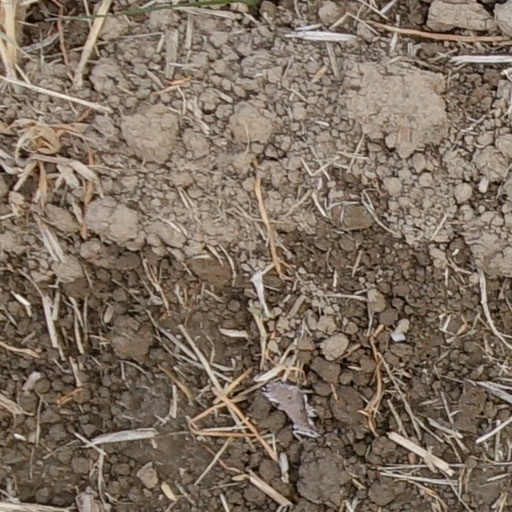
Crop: wheat